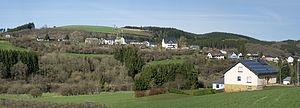
Buederscheid ou Buderscheid est une section de la commune luxembourgeoise de Goesdorf située dans le canton de Wiltz.